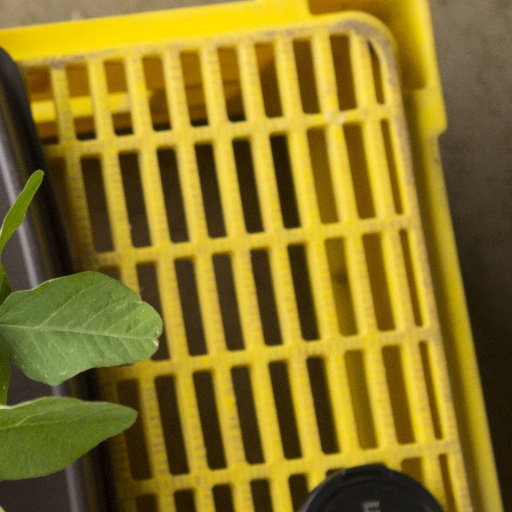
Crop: soybean